Jack Cody

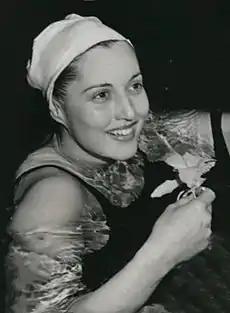
Helser '48

The cancellation of the 1940 and 1944 Summer Olympics due to World War II prevented several of Cody's swimmers from having a chance to appear in the Olympics at the peak of their careers, though Zimmerman and Helser did win medals in the 1948 games which Cody did not coach. Zimmerman won a Silver medal in the 100-meter backstroke with a time of 1:16.0, and Helser took a Gold medal, swimming the third leg in America's winning 4x100 Meter freestyle relay team in an Olympic Record time of 4:20.2. Nancy Merki, then known as Nancy Lees reached the finals of the 400 women's 400-meter freestyle, but finished in eighth place. Brenda Helser did a bit better, finishing fifth with a time of 5:26.0.